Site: brandenburg
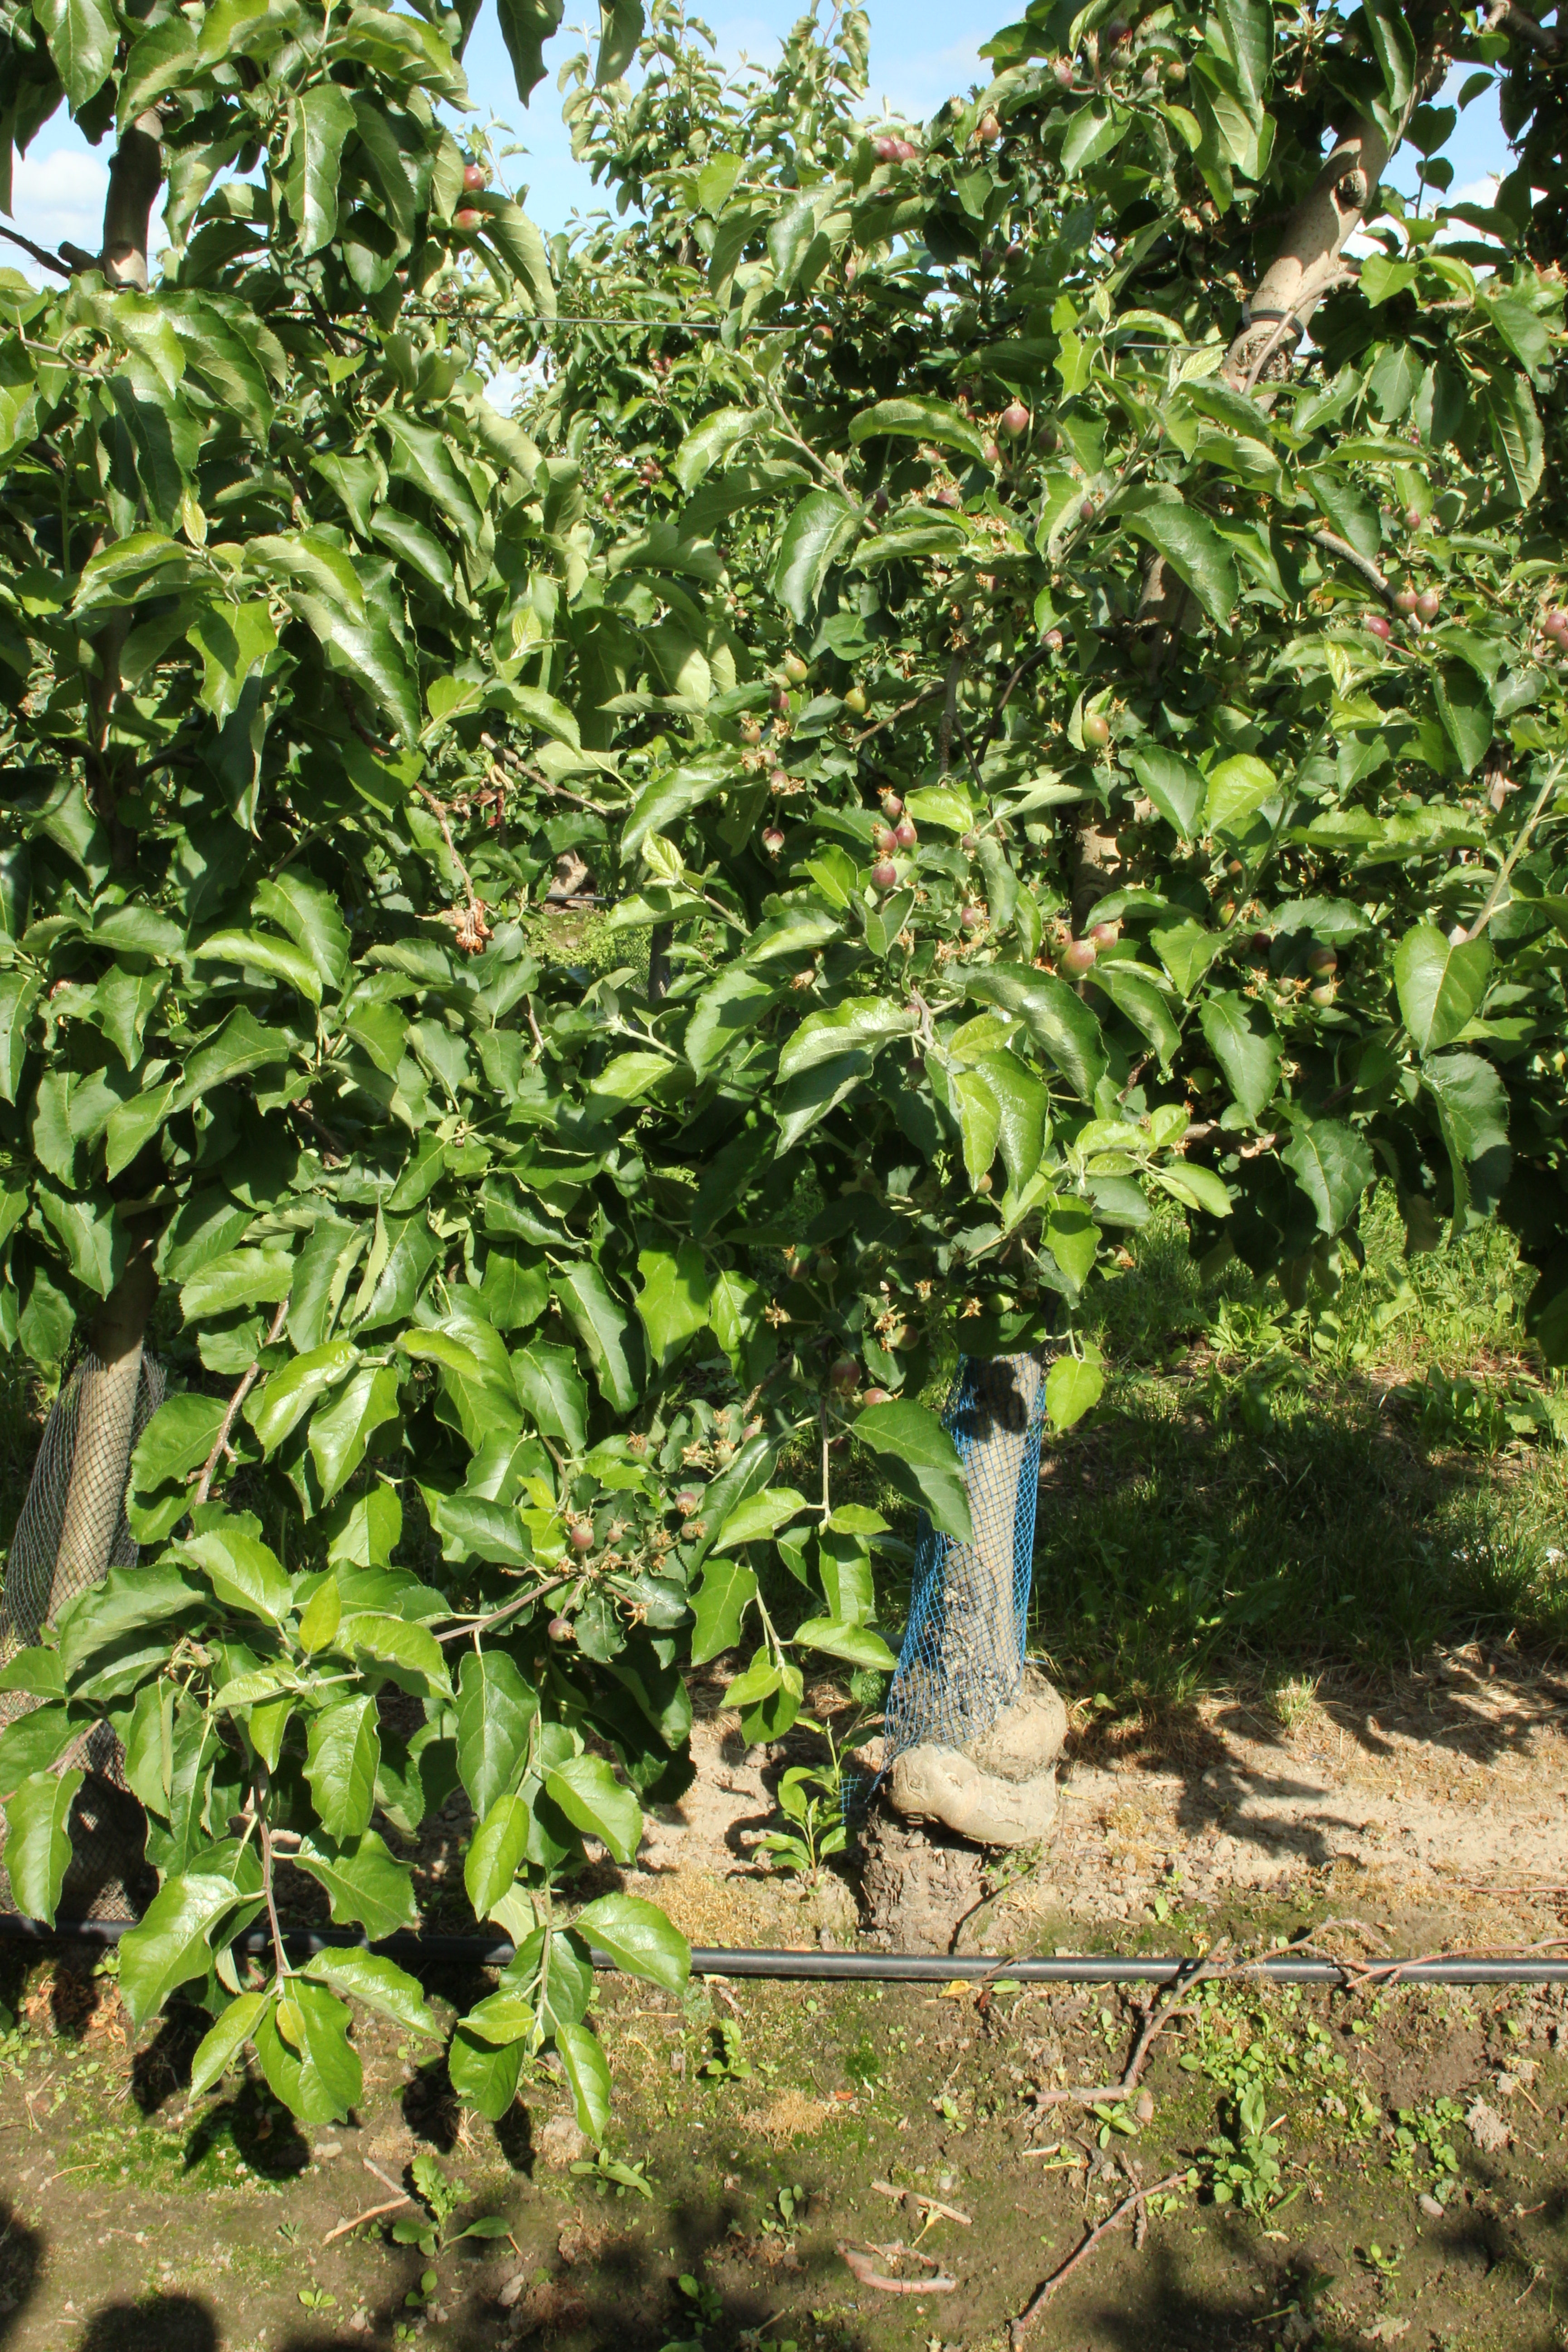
Growth stage (BBCH 72): Development of fruit